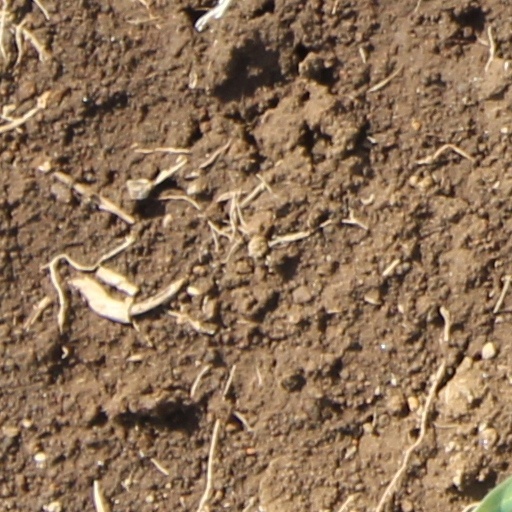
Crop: wheat